Svenska Dagbladet Gold Medal

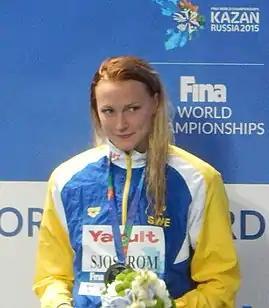
Sarah Sjöström holding the World Record Award at the 2015 World Championships in Kazan

The Svenska Dagbladet Gold Medal (but usually simply called Bragdguldet, "The Feat Gold") is an annual award "for the most significant Swedish sports achievement of the year". It has been awarded by a jury led by the Swedish morning paper "Svenska Dagbladet" since 1925. According to its statutes the Medal may be awarded in November or December to either an individual sportsperson or a team. An individual can be awarded the Medal no more than twice, and to receive a second medal, that athlete must be "regarded a class of his own".